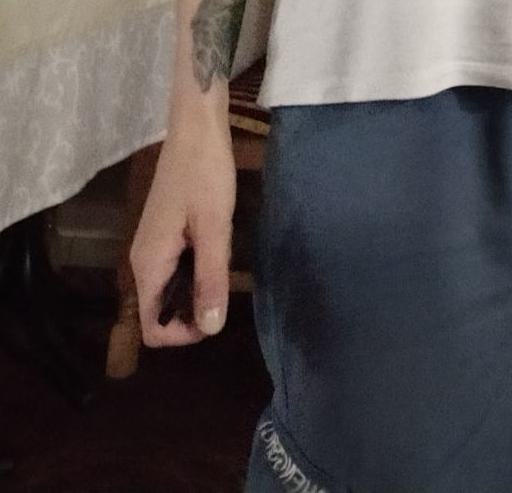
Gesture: no_gesture